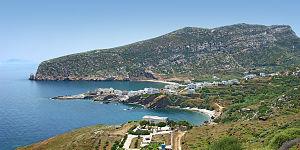
Apollonas, Naxos, Grèce.